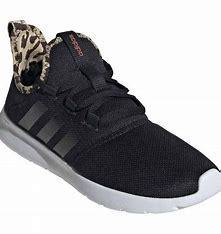
Brand: Adidas
Model: Cloudfoam Pure 2